Charleston church shooting

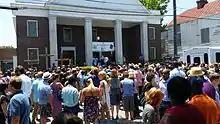
A prayer vigil at Morris Brown African Methodist Episcopal Church

During the hour preceding the attack, 13 people including the shooter participated in the Bible study. According to the accounts of people who talked to survivors, when Roof walked into the historic African-American church, he immediately asked for Pinckney and sat down next to him, initially listening to others during the study. He disagreed with some of the discussion of Scripture. After other participants began praying, he stood up, and aimed a gun he pulled from a fanny pack at 41-year-old Reverend Pinckney. He shot Pinckney five times. Reverend Daniel Simmons rose up from his seat and shouted, "Let me see my pastor. I need to check my pastor!" Roof aimed at Simmons and shot him five times as he was attempting to reach the side door to escape. Roof walked up to Simmons, who was lying down just in front of the side door, and fired one more shot into him at point-blank. Roof started opening fire at the rest of the people in the Bible study. He fired at the other victims, shouting racial epithets. He paced around the room, repeatedly fired at the churchgoers' bodies, and reloaded. He shot people hiding under the tables and also shot a bible. At one point, Roof overheard Polly Sheppard praying and told her to "shut up". He asked her, "Did I shoot you yet?". When she replied "no", he said, "I’m not going to. I’m going to leave you here to tell the story." Just after Roof talked to Sheppard, 26-year-old Tywanza Sanders, while injured, stood up from the floor. He tried to talk Roof down and asked him why he was attacking churchgoers. The shooter said, "I have to do it. You rape our women and you're taking over the nation. And you have to go." Roof shot Sanders multiple times. Roof reportedly said, "Y'all want something to pray about? I'll give you something to pray about." Throughout the shooting, Roof reloaded his gun seven times. After Sanders was mortally wounded, Sheppard picked up a bloody cellphone and called 911. As Sheppard called the police, Roof decided to leave. He walked to the side door and reloaded his handgun with an eighth magazine. As he was leaving, he took off his fanny pack and walked out the side door. He poked his head out, looking left and right, before walking to his car to drive away. Sanders' mother and his five-year-old niece, who also attended the study, survived the shooting by pretending to be dead on the floor. After Roof left the church, Sanders shouted for his great-aunt Susie Jackson and slid his body towards her corpse. His mother would watch him take his last breathes next to his great-aunt while waiting for police to arrive.